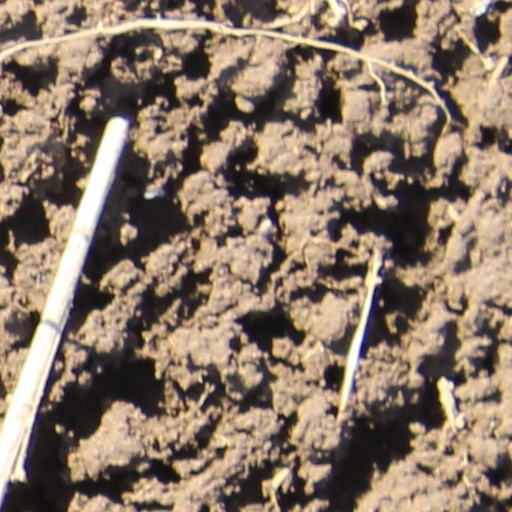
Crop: wheat